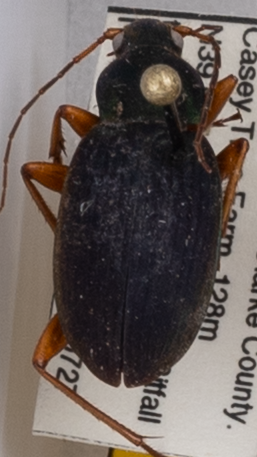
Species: Chlaenius aestivus
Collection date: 2021-07-27
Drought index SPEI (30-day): -1.13
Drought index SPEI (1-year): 0.47
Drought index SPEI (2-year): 0.058